Mícheál Ó Cléirigh

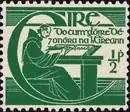
The 1944–1968 1/2d stamp depicting ÓCléirigh

Mícheál Ó Cléirigh, sometimes known as Michael O'Clery, was an Irish chronicler, scribe and antiquary and chief author of the "Annals of the Four Masters", assisted by Cú Choigcríche ÓCléirigh, Fearfeasa ÓMaol Chonaire, and Peregrinus ÓDuibhgeannain. He was a member of the ÓCléirigh bardic family, and compiled with others the "Annála Ríoghachta Éireann" (Annals of the Kingdom of Ireland) at Bundrowse in County Leitrim on 10 August 1636. He also wrote the "Martyrology of Donegal" in the 17th century.